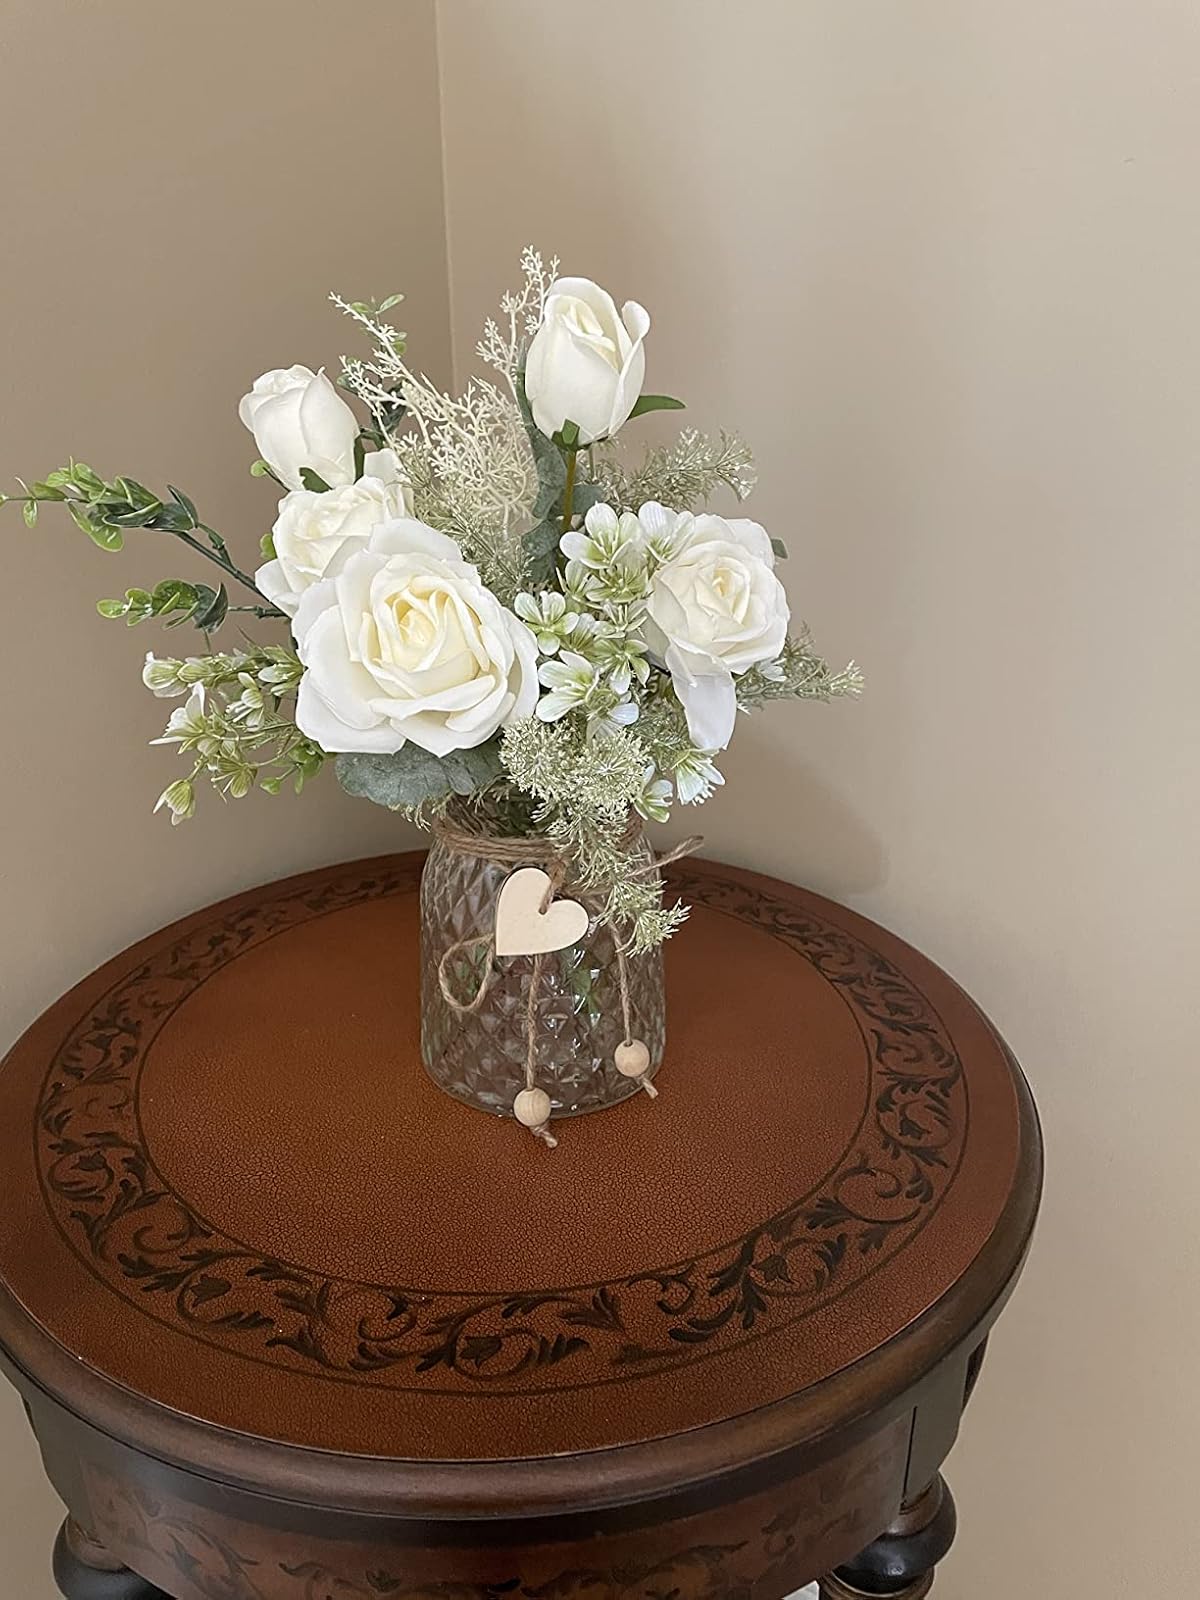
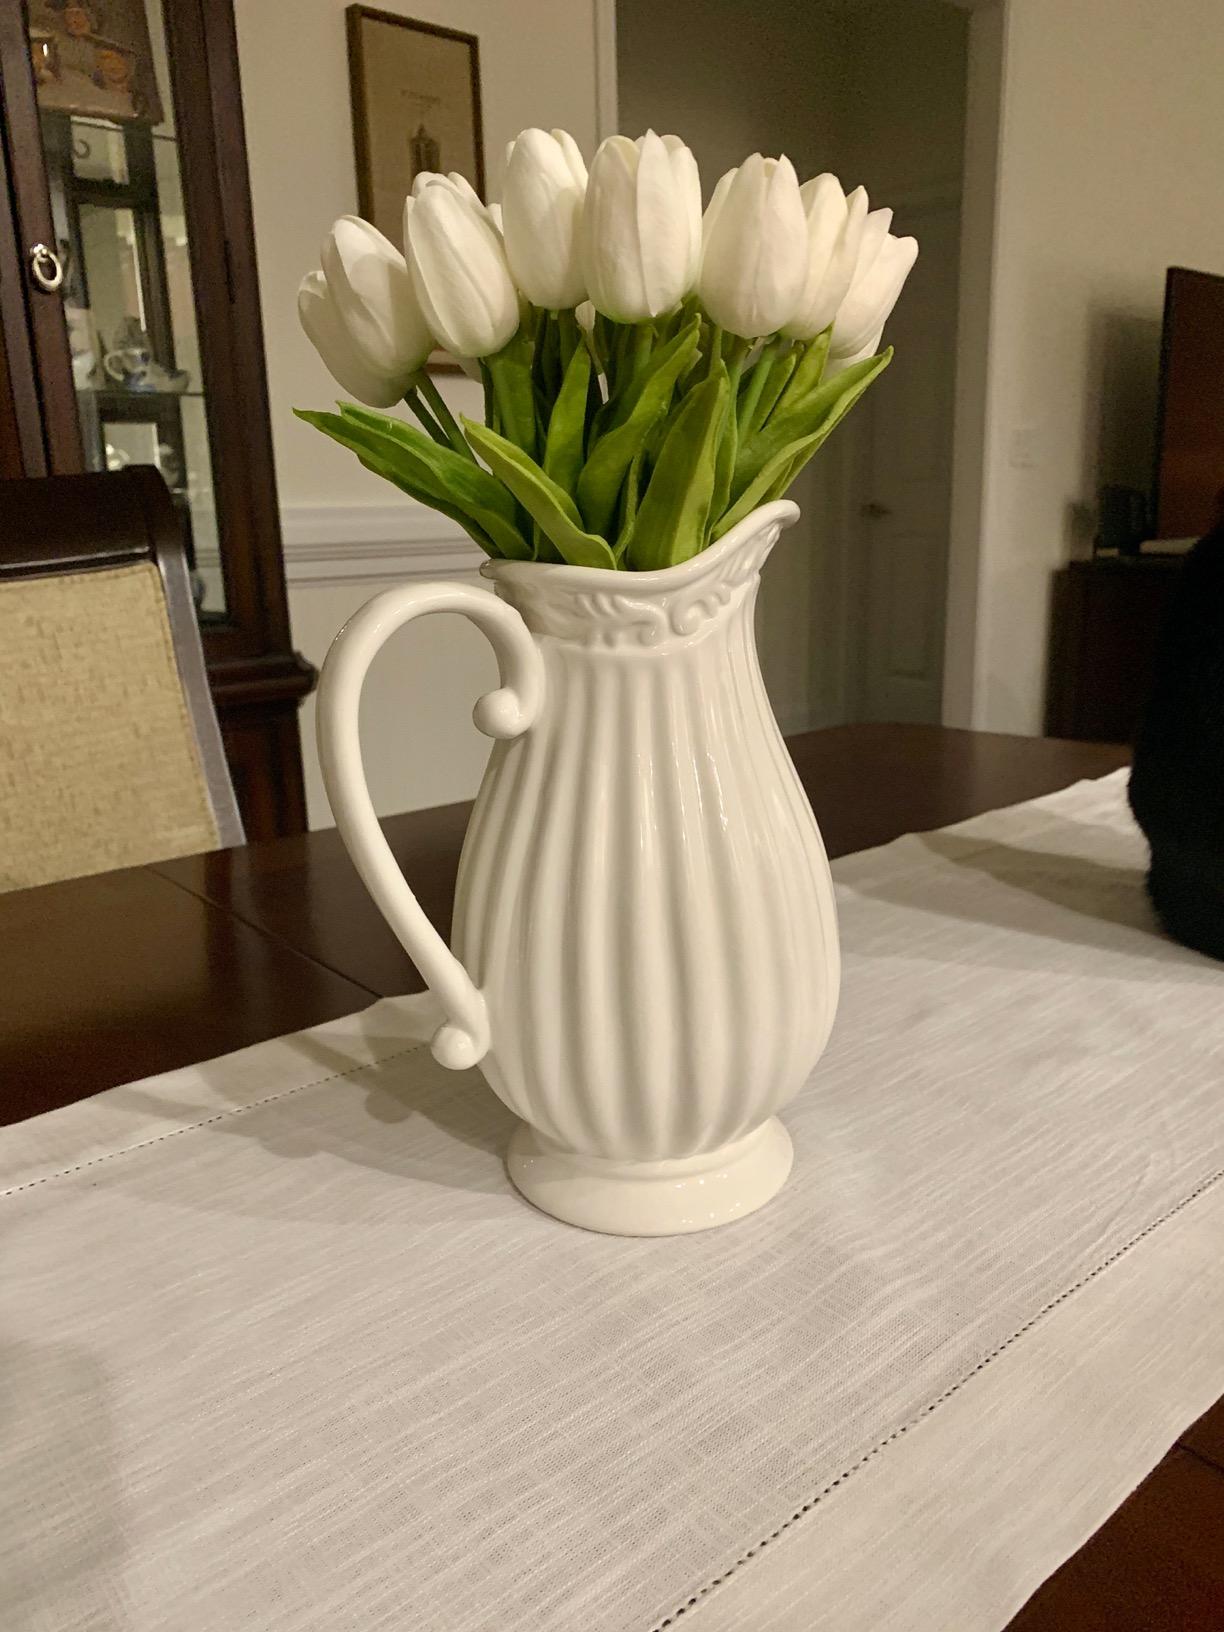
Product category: vase
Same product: no